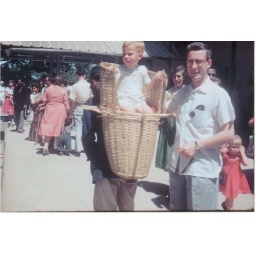
Gene going to market in kundie basket